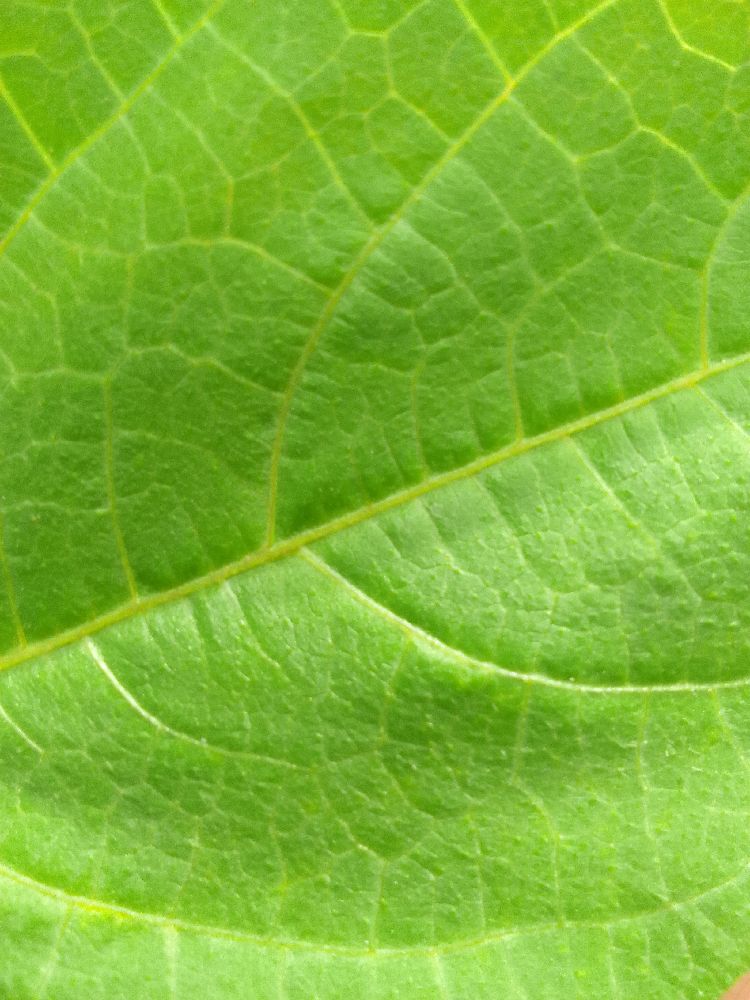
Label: healthy